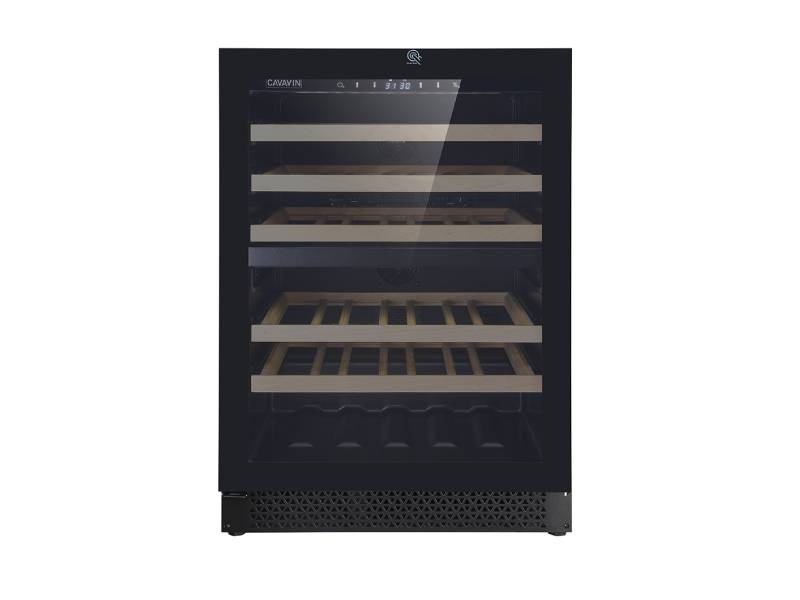
Cavavin V-041WDZFG Vinoa Collection 24" Black Wine Cooler
Description Features Specifications Capacity up to 41 bottles (750 ml) Built in or freestanding installation Reversible glass door, grey tinted and anti-UV seamless staintless steel frame 2 temperature zone One-Touch LED digital controls located inside Low emissivity lighting with automatic or continuous LED Full extension sliding wooden shelves with stainless steel fronts,suitable for all sizes of 750 ml bottles Security lock with tubular handle Stainless recessed kick plate Automatic defrost and generated hygrometry Quiet compressor (43 dB) Activated charcoal filter to eliminate odours Shipping Dimensions- 25.79" W x 26.77" D x 36.02" H Temperature Top- 5-20°C, 41-68°F Temperature Bottom- 5-20°C, 41-68°F Width (in.)- 23.82 Appliance Color- Stainless Steel Depth (in.)- 23.62 Height (in.)- 34.25 Handle Type- Tubular Door Swing Option- Reversible Manufacturer Warranty- 2 Year Parts & Labor Appliance Fit Width (in.)- 24 Installation Type- Built-In or Freestanding Overall Height (in.)- 34.25 Number of Bottles Stored- 41 Collection- Vinoa Collection Color Finish Name- Stainless Steel Bottle Capacity- 41 Product Weight (lbs.)- 116 Amp- 1.4
Brand: Cavavin
Category: Home & Garden > Kitchen & Dining > Kitchen Appliances > Wine Fridges